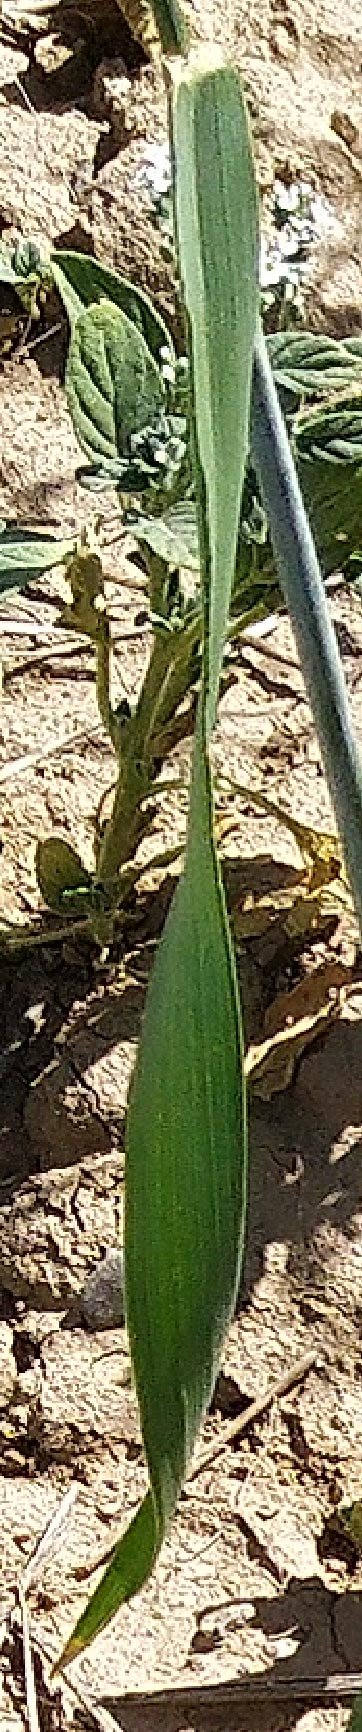
Label: Wheat___Healthy